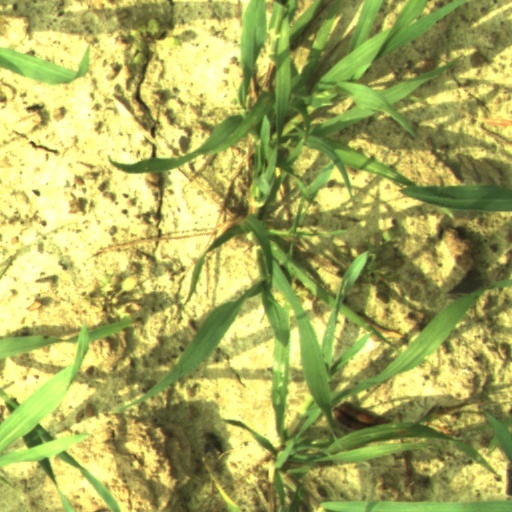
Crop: wheat